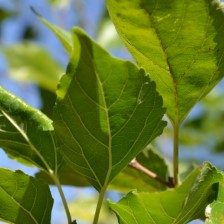
Variety: Kamphaengsaeng42